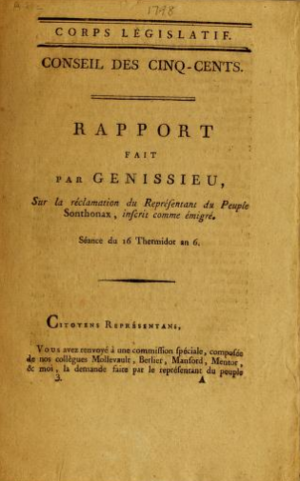
Rapport fait par Genissieu, sur la réclamation du représentant du peuple Sonthonax ... 16 Thermidor VI (3 Août 1798)